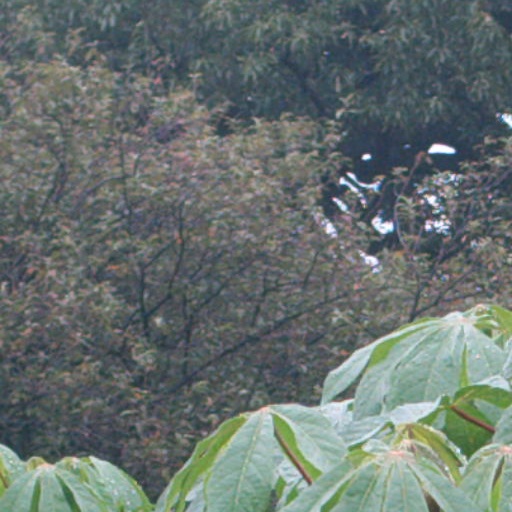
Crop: cassava